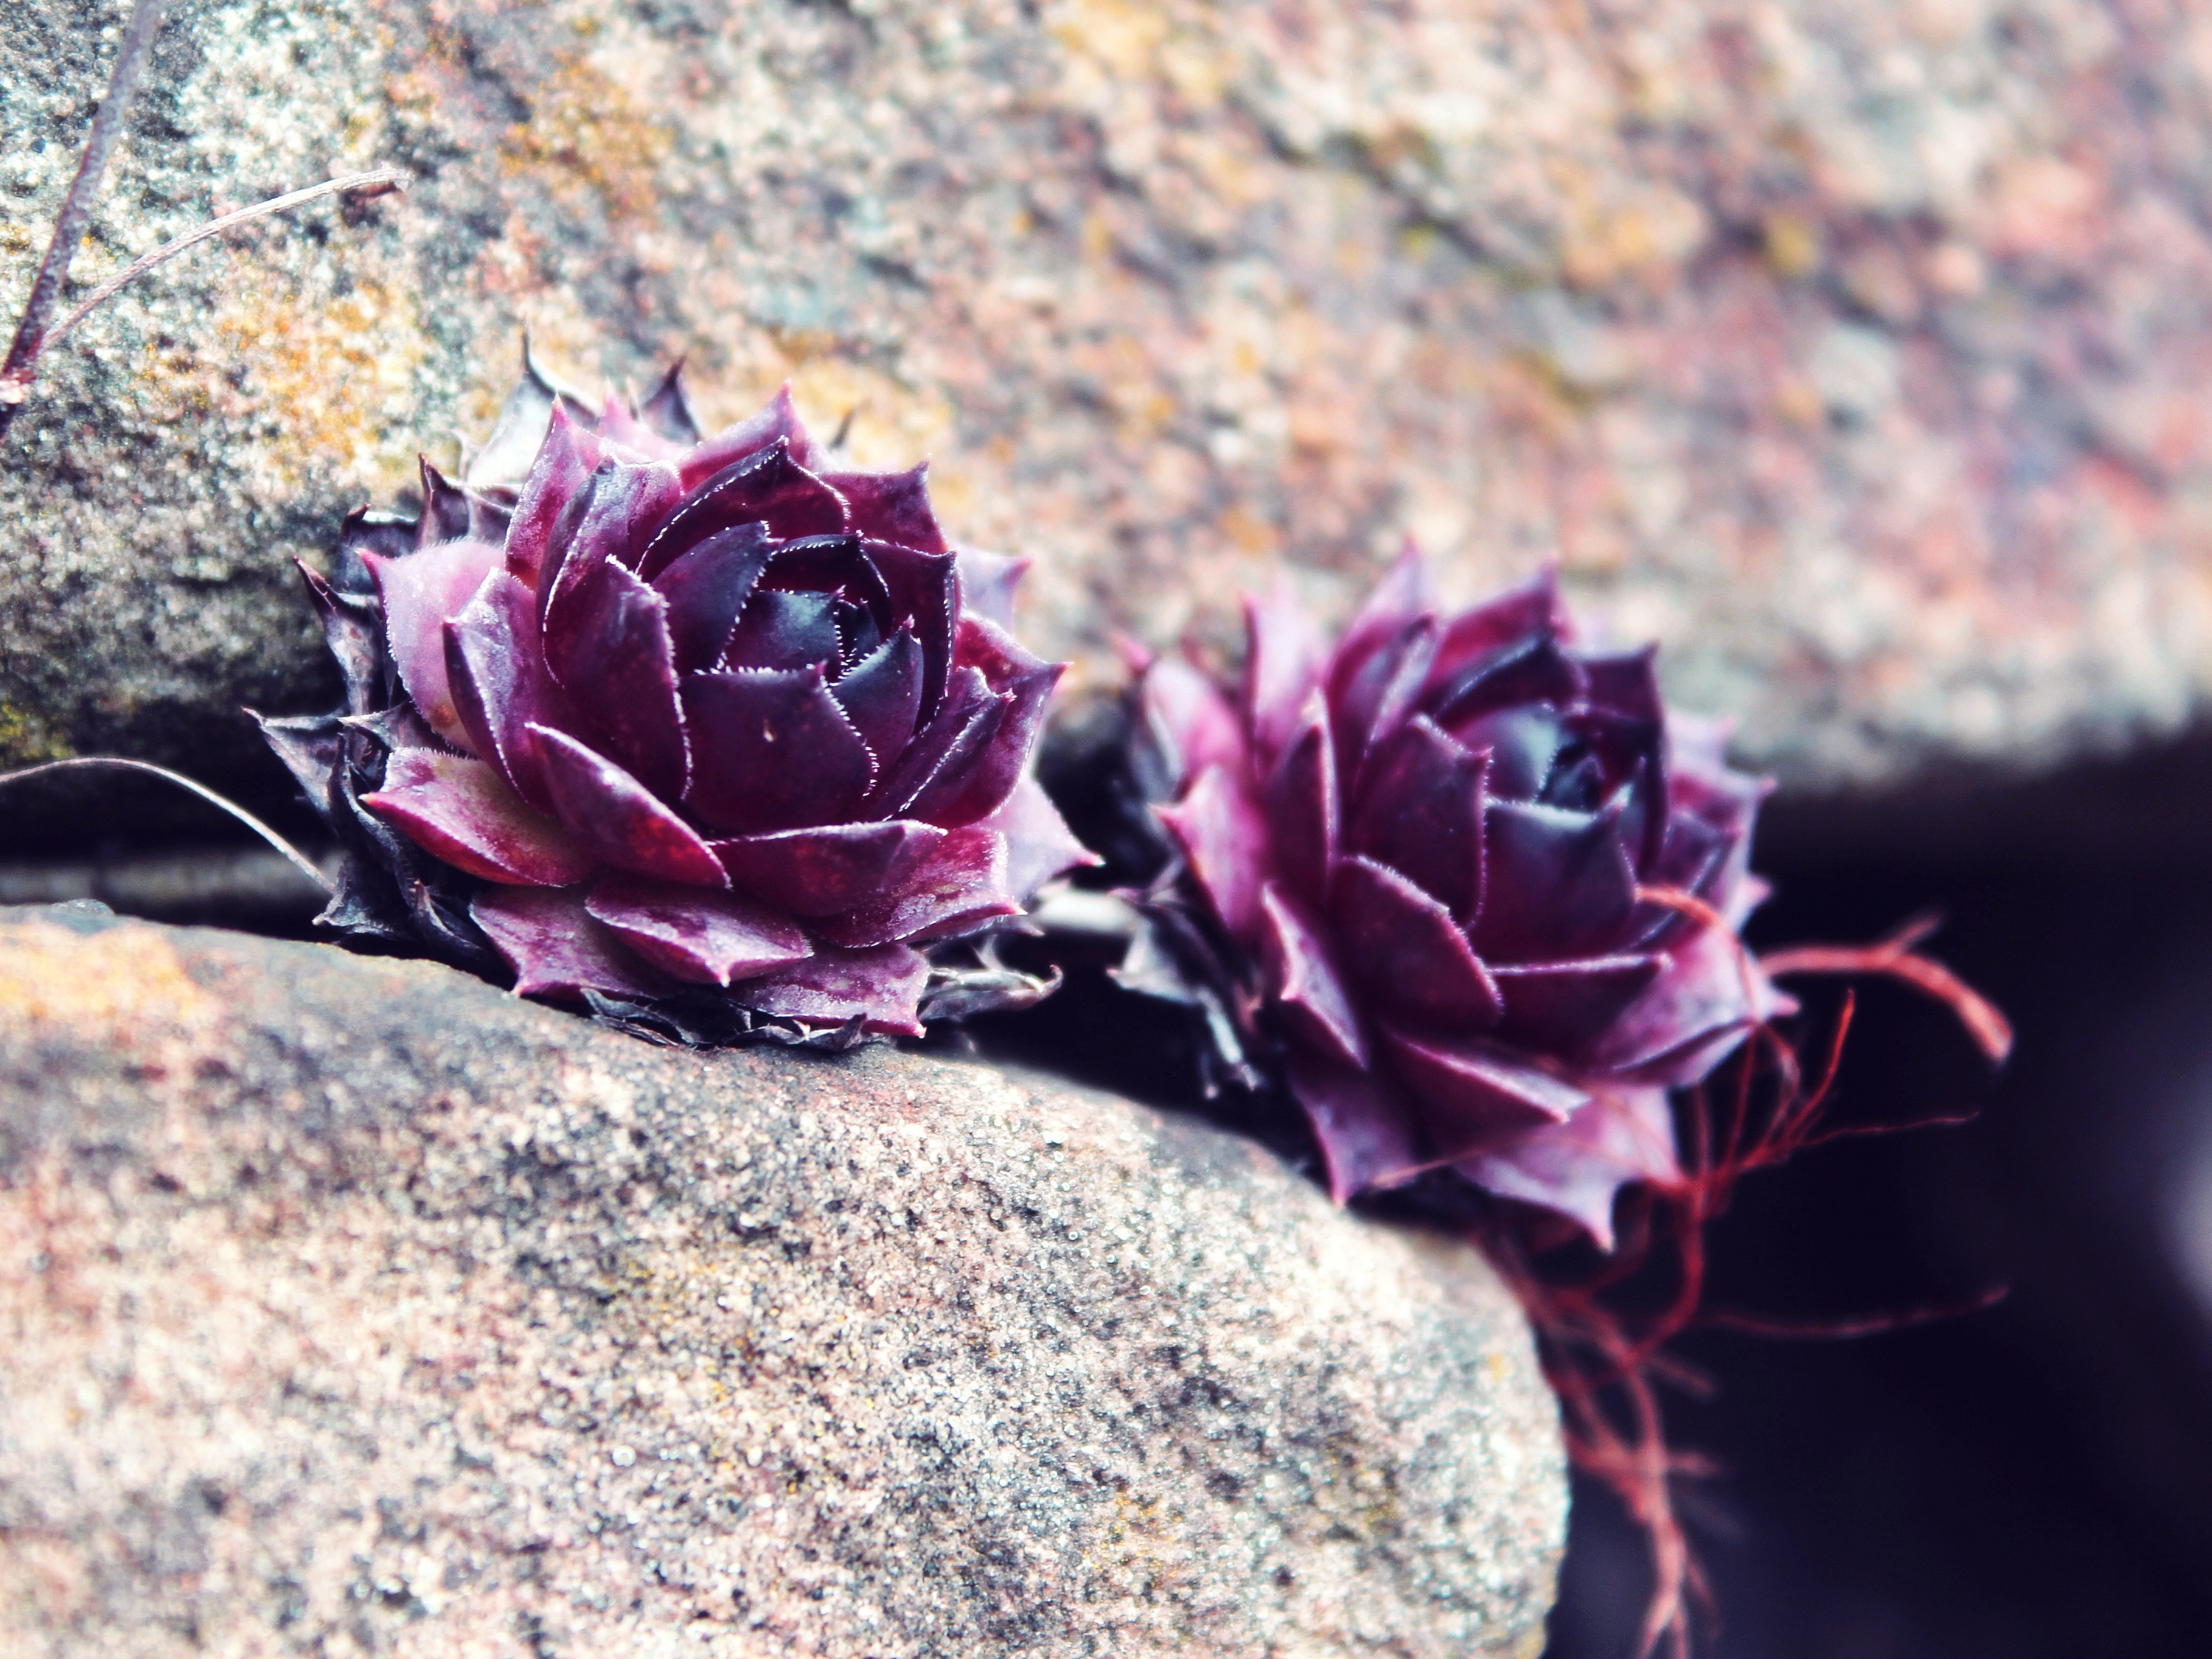
nature, rock, blossom, plant, photography, leaf, flower, purple, petal, bloom, wall, stone, rose, spring, macro, botany, rest, stone wall, flora, wildflower, close up, macro photography, flowering plant, land plant